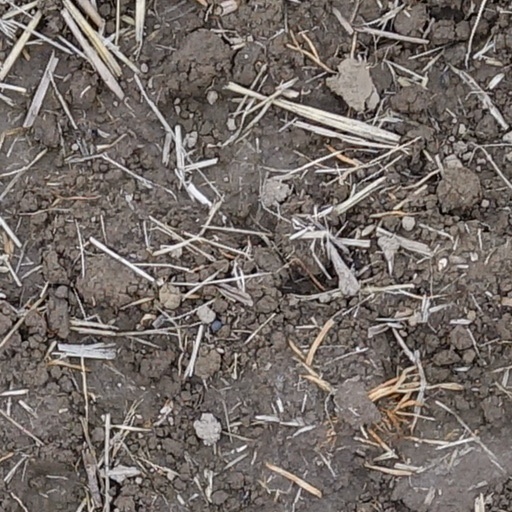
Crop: wheat